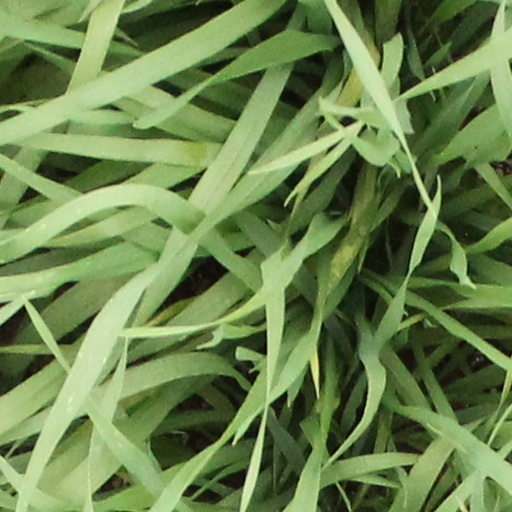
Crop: wheat